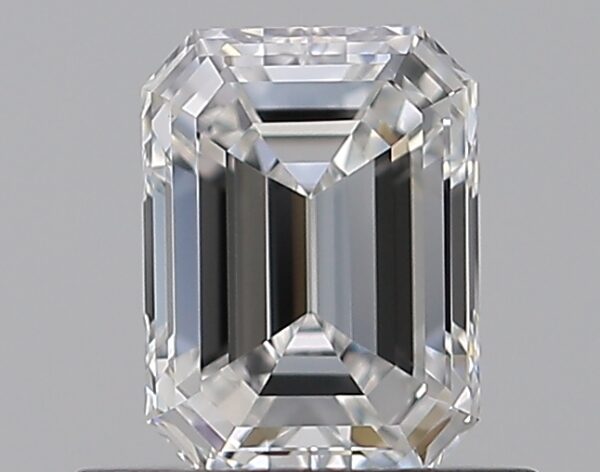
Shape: emerald
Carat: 0.6
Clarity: VS1
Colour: E
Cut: EX
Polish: EX
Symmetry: VG
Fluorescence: F
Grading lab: GIA
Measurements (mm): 5.72 x 4.23 x 2.79